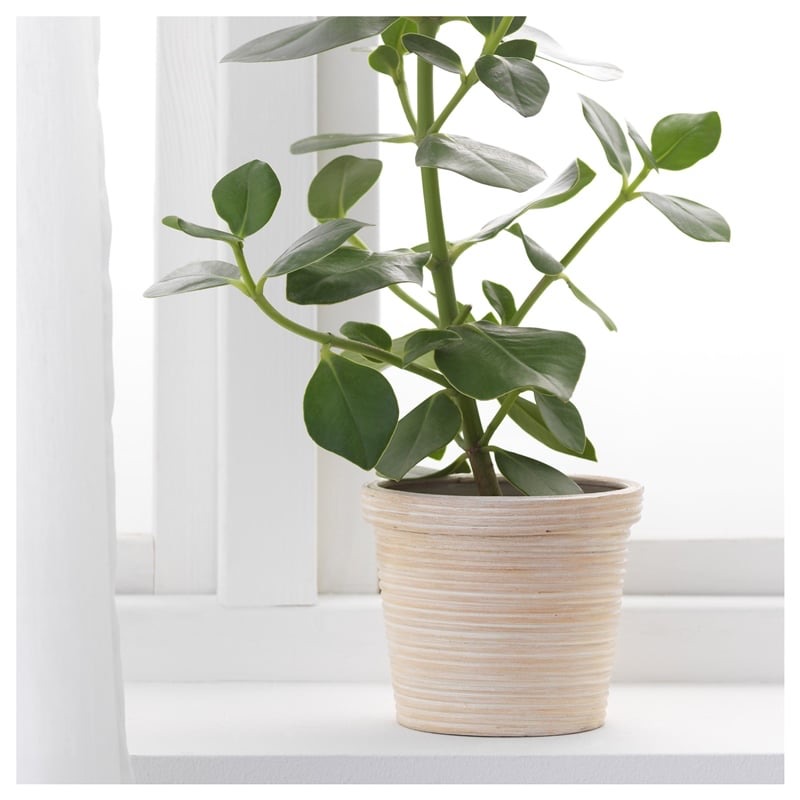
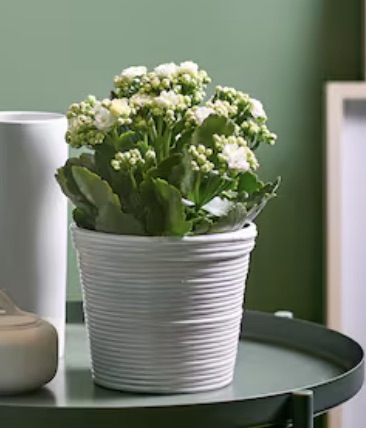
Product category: misc
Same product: yes